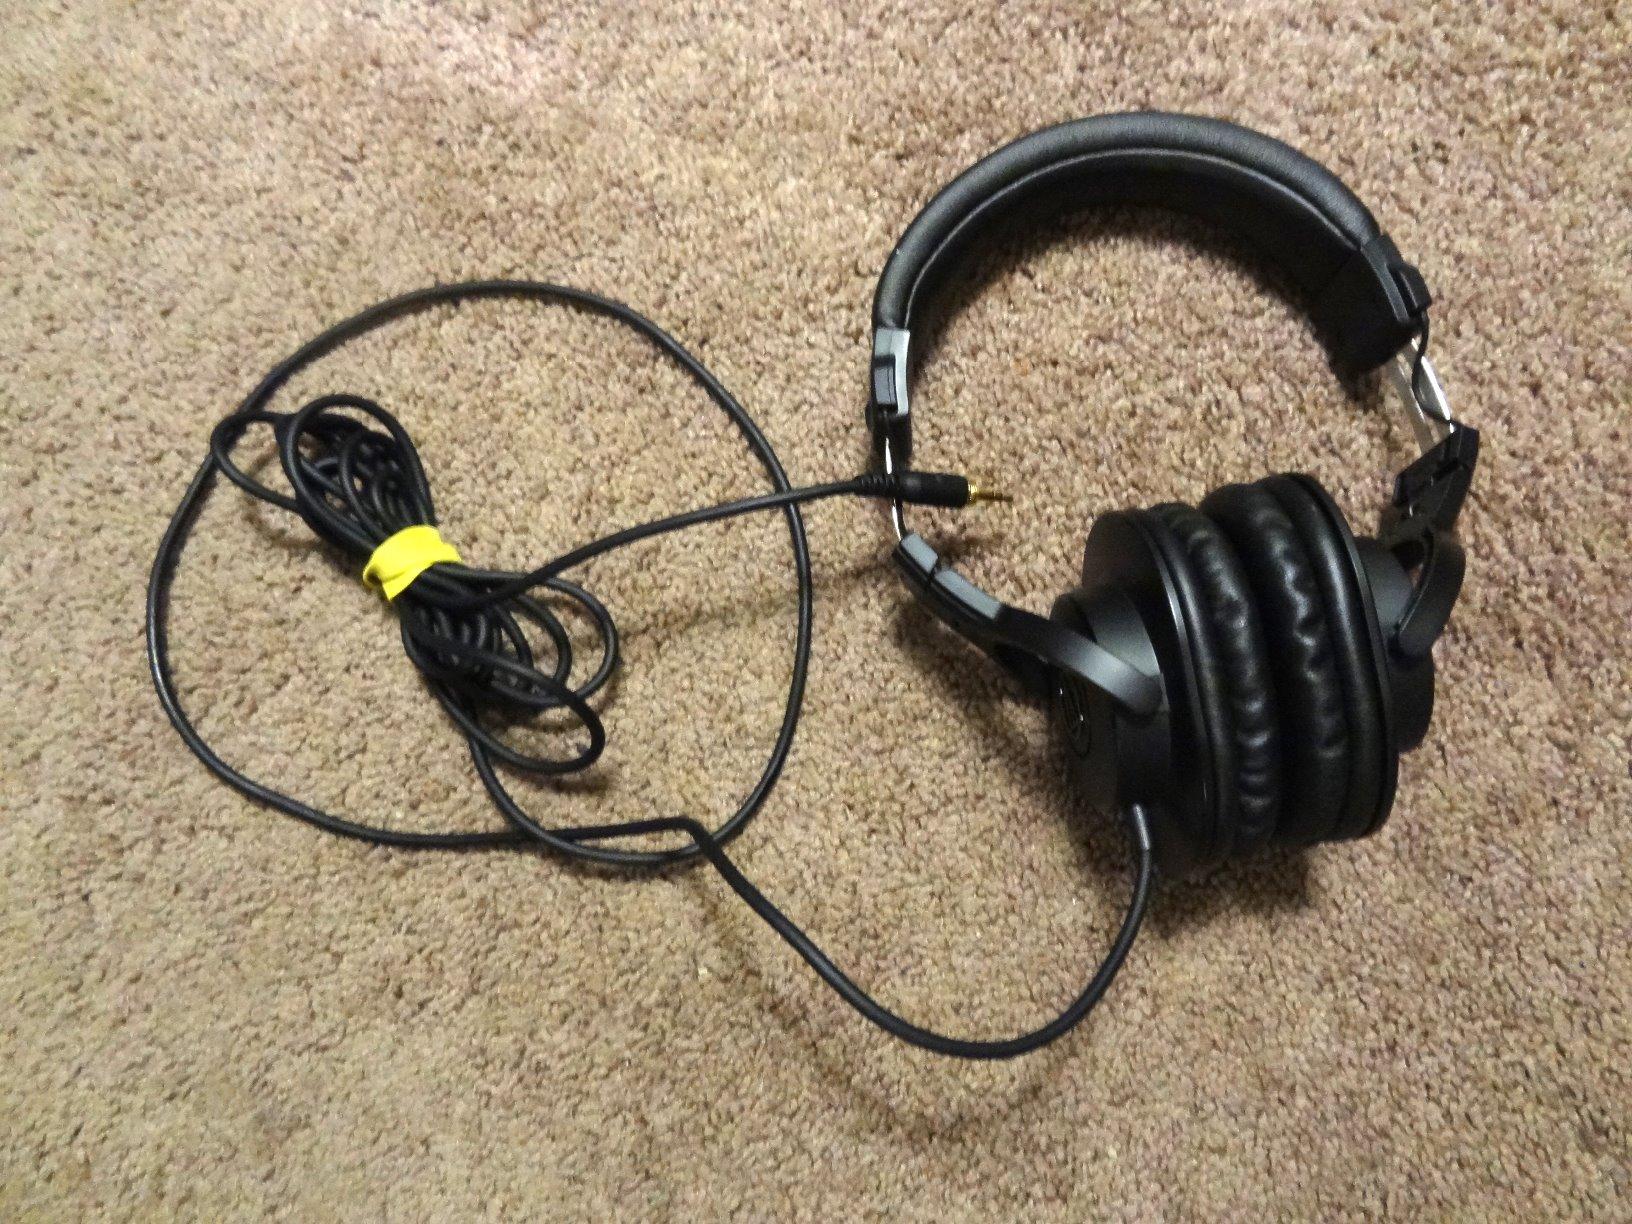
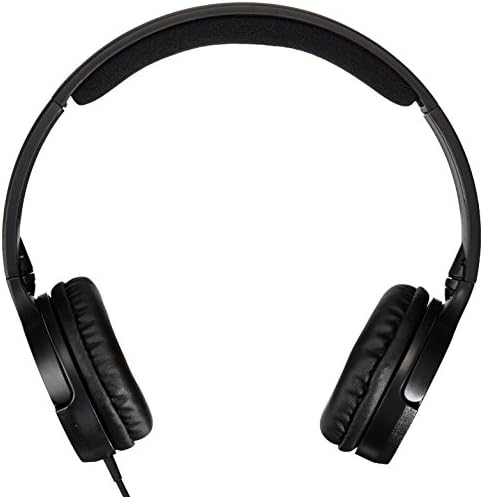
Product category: headphones
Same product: no